Wernecke Mountains Group

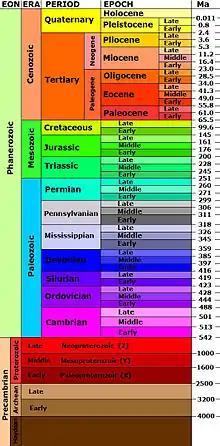
Geologic time scale

The Wernecke Supergroup was deposited in the paleoproterozoic from >1.84 Ga - 1.60 Ga. The thickness of the deposits seen in the Wernecke Mountains suggests crustal thinning and extension in passive margin or intracratonal environment. The Wompay orogen has been suggested as a possible mechanism behind the initial formation of the Wernecke basin. This hypothesis is supported by both the timing of the orogeny, approximately 1.88-1.84 Ga, and Nd values in the Wernecke Supergroup consistent with Nd values in rocks involved in the Wompay orogen and the Canadian Shield. The oldest exposed sedimentary deposit in the Wernecke mountains, known as the Wernecke Supergroup, comprises Fairchild Lake Group, the Quartet Group, and the Gillespie Lake Group. Together, these groups represent two cycles of basin subsidence and consequent infilling at the western edge of Laurentia. The first cycle represents initial basin development followed by the second cycle, signifying deepening of the basin and marine transgression.